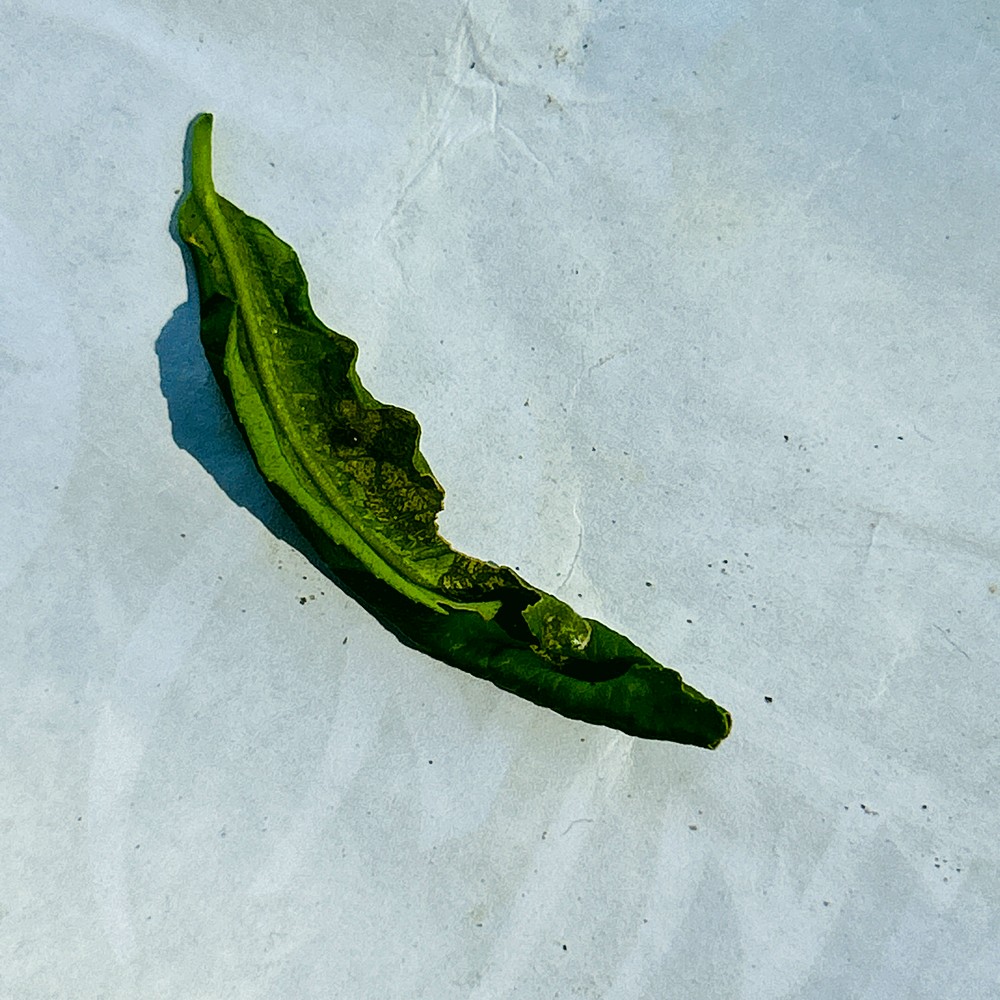
Label: Curl Virus